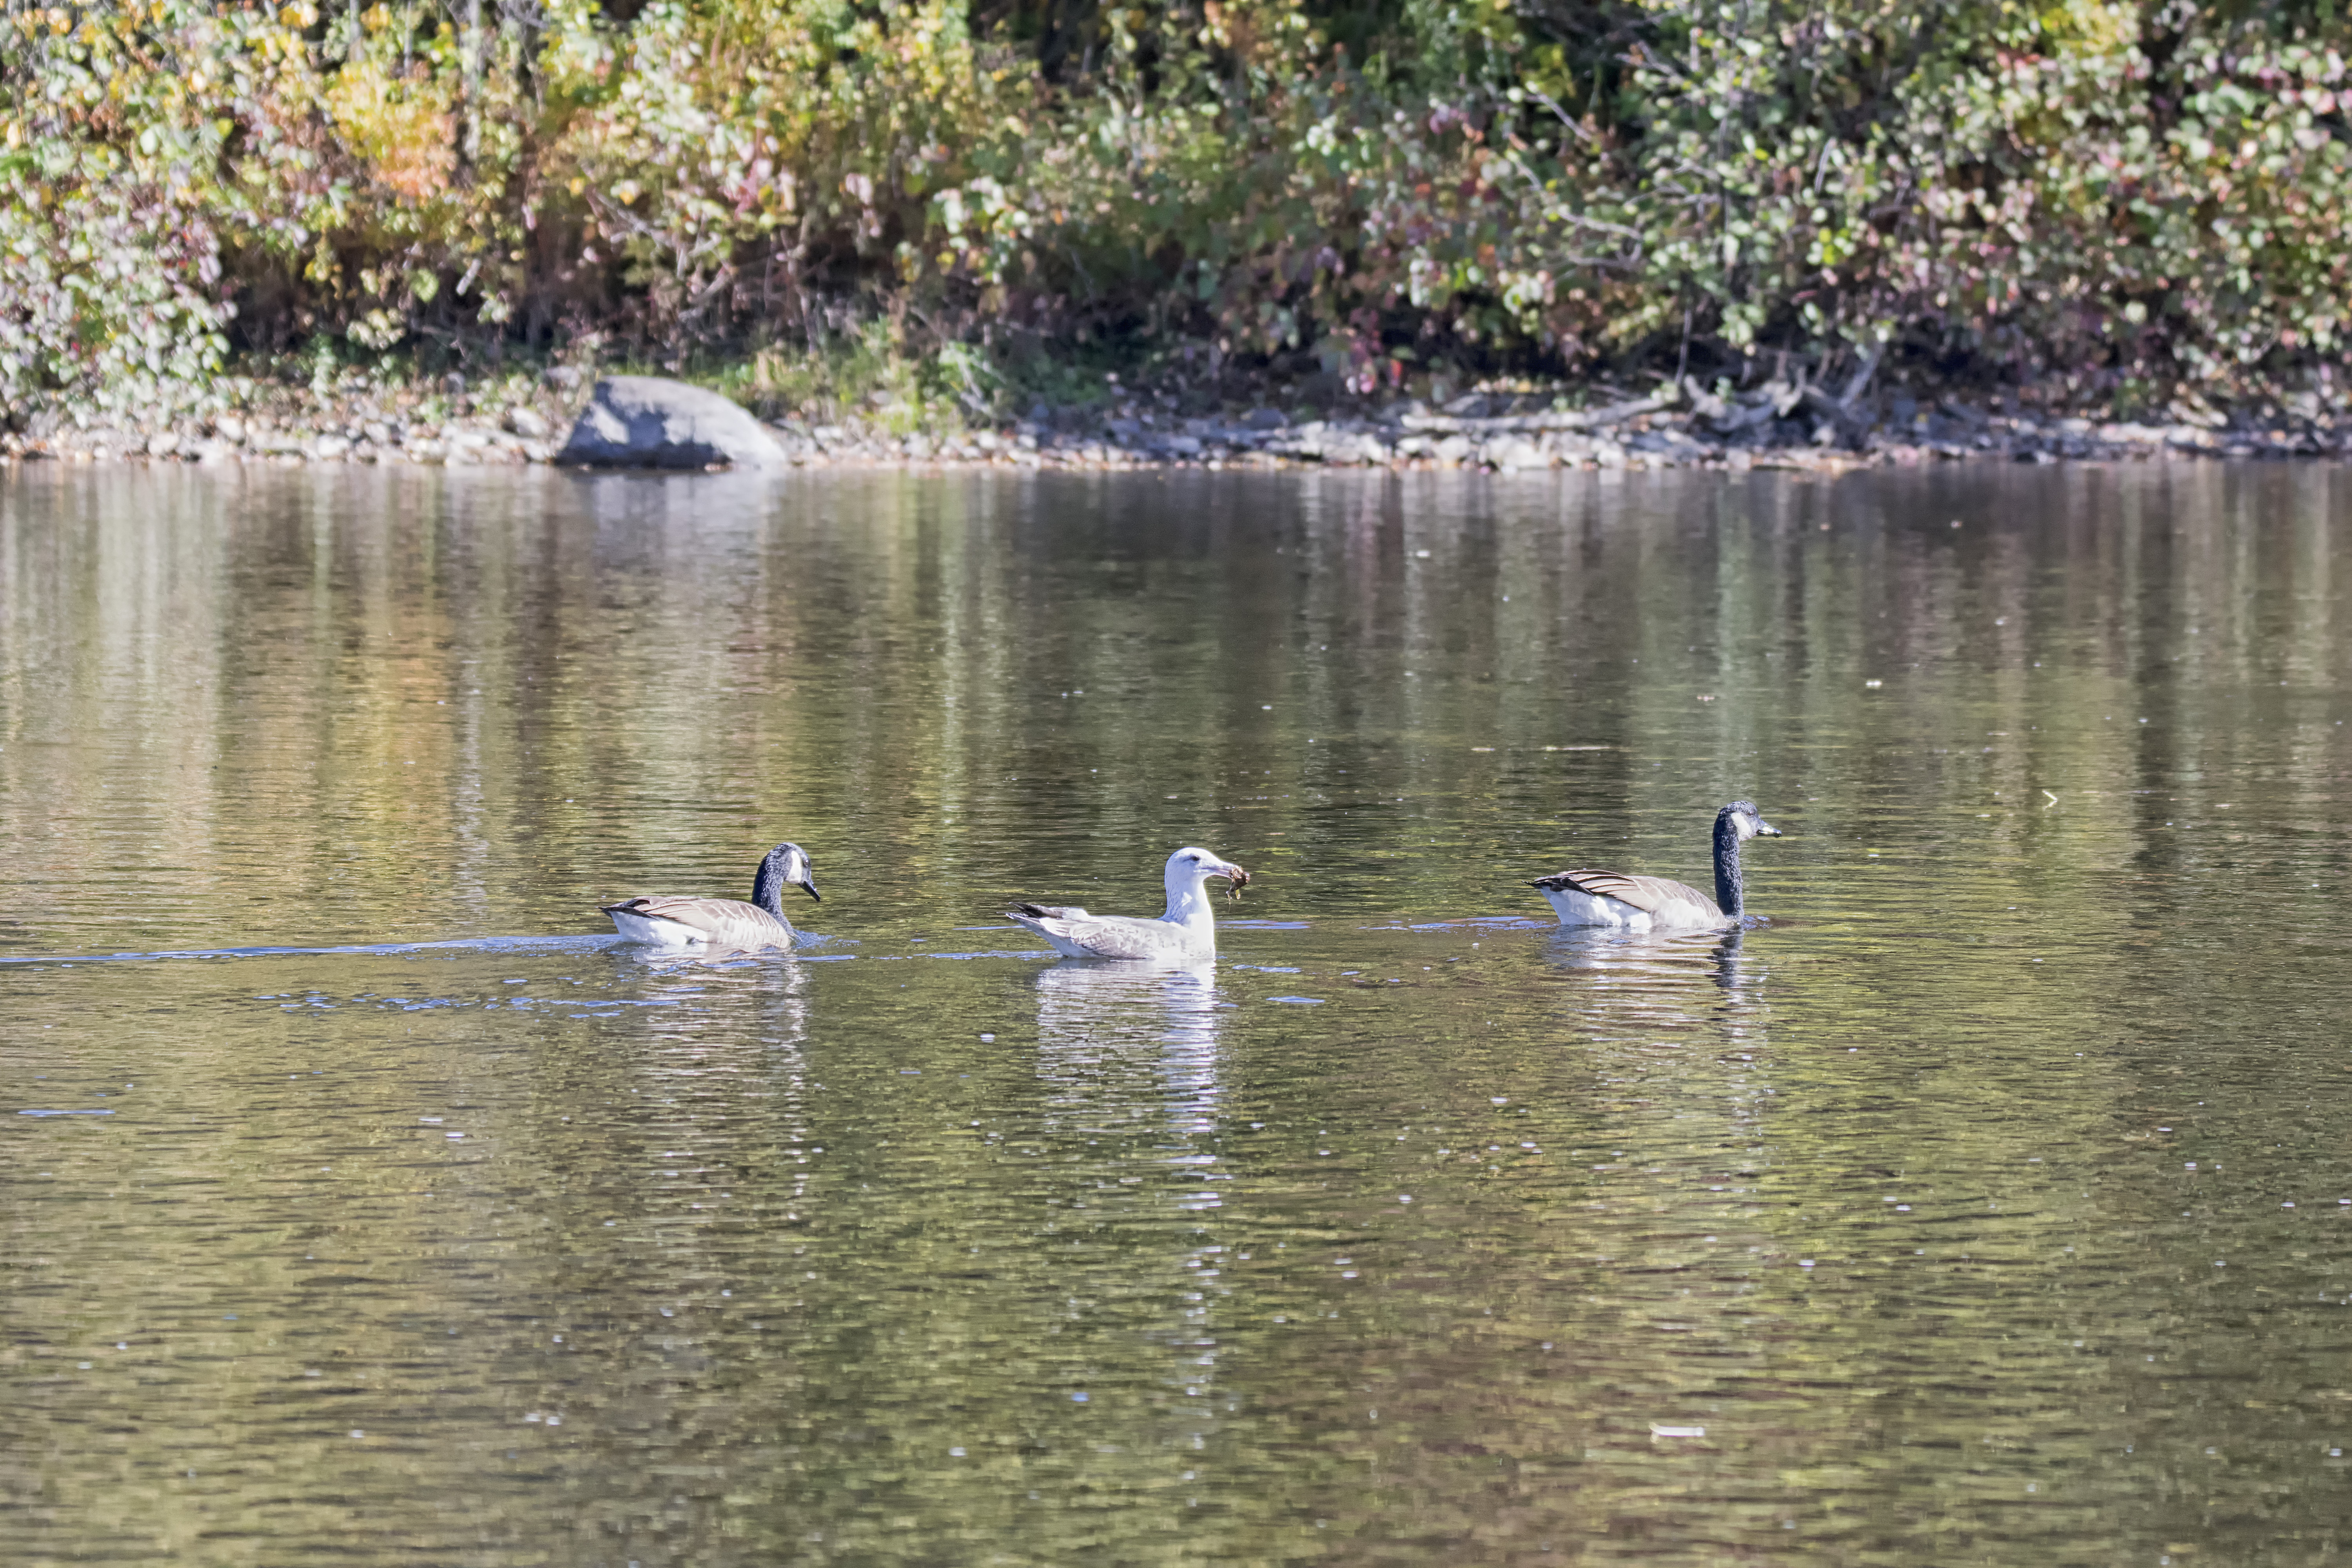
bird, lake, river, pond, wildlife, fauna, duck, canada, goose, wetland, quebec, waterfowl, water bird, du, sherbrooke, oiseau, bernache, fish pond, ducks geese and swans